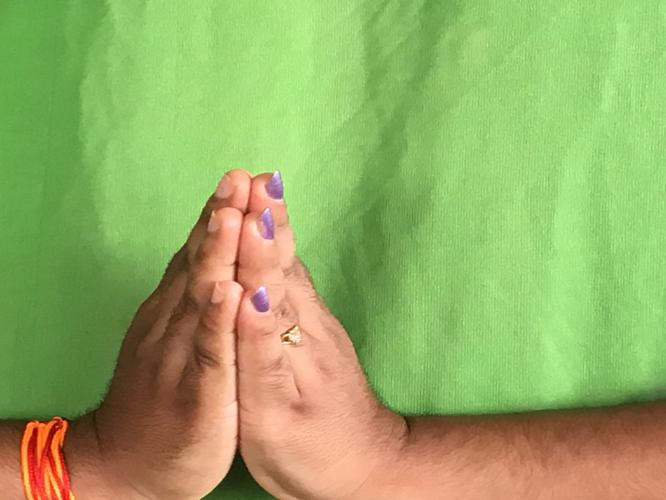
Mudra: Anjali
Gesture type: double_hand